Moscow School of Comparative Linguistics

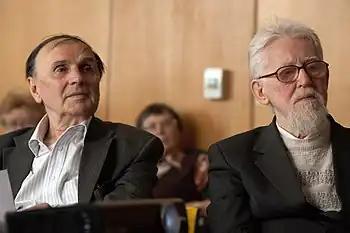
Andrey Zaliznyak (left) and Vladimir Dybo (right) at a conference dedicated to Dybo's 80th birthday, held at the Russian State University for the Humanities on May 5, 2011.

The founders of the school are Vladislav Illich-Svitych and Aharon Dolgopolsky. Vladimir Dybo, Vyacheslav Ivanov, and Andrey Zaliznyak also played key roles in the founding of the school.